Tswana people

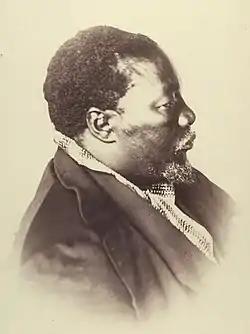
An 1865 portrait of Kgosi Sechele I in Ntsweng Bechuanaland

During the 1840s and 1850s, trade with Cape Colony-based merchants opened up and enabled the Batswana chiefdoms to rebuild. The Bakwena, Bangwaketse, Bangwato, and Batawana cooperated to control the lucrative ivory trade, and then used the proceeds to import horses and guns, which in turn enabled them to establish control over what is now Botswana. This process was largely complete by 1880, and thus the Bushmen, the Bakalanga, the Bakgalagadi, the Batswapong and other current minorities were subjugated by the Batswana.